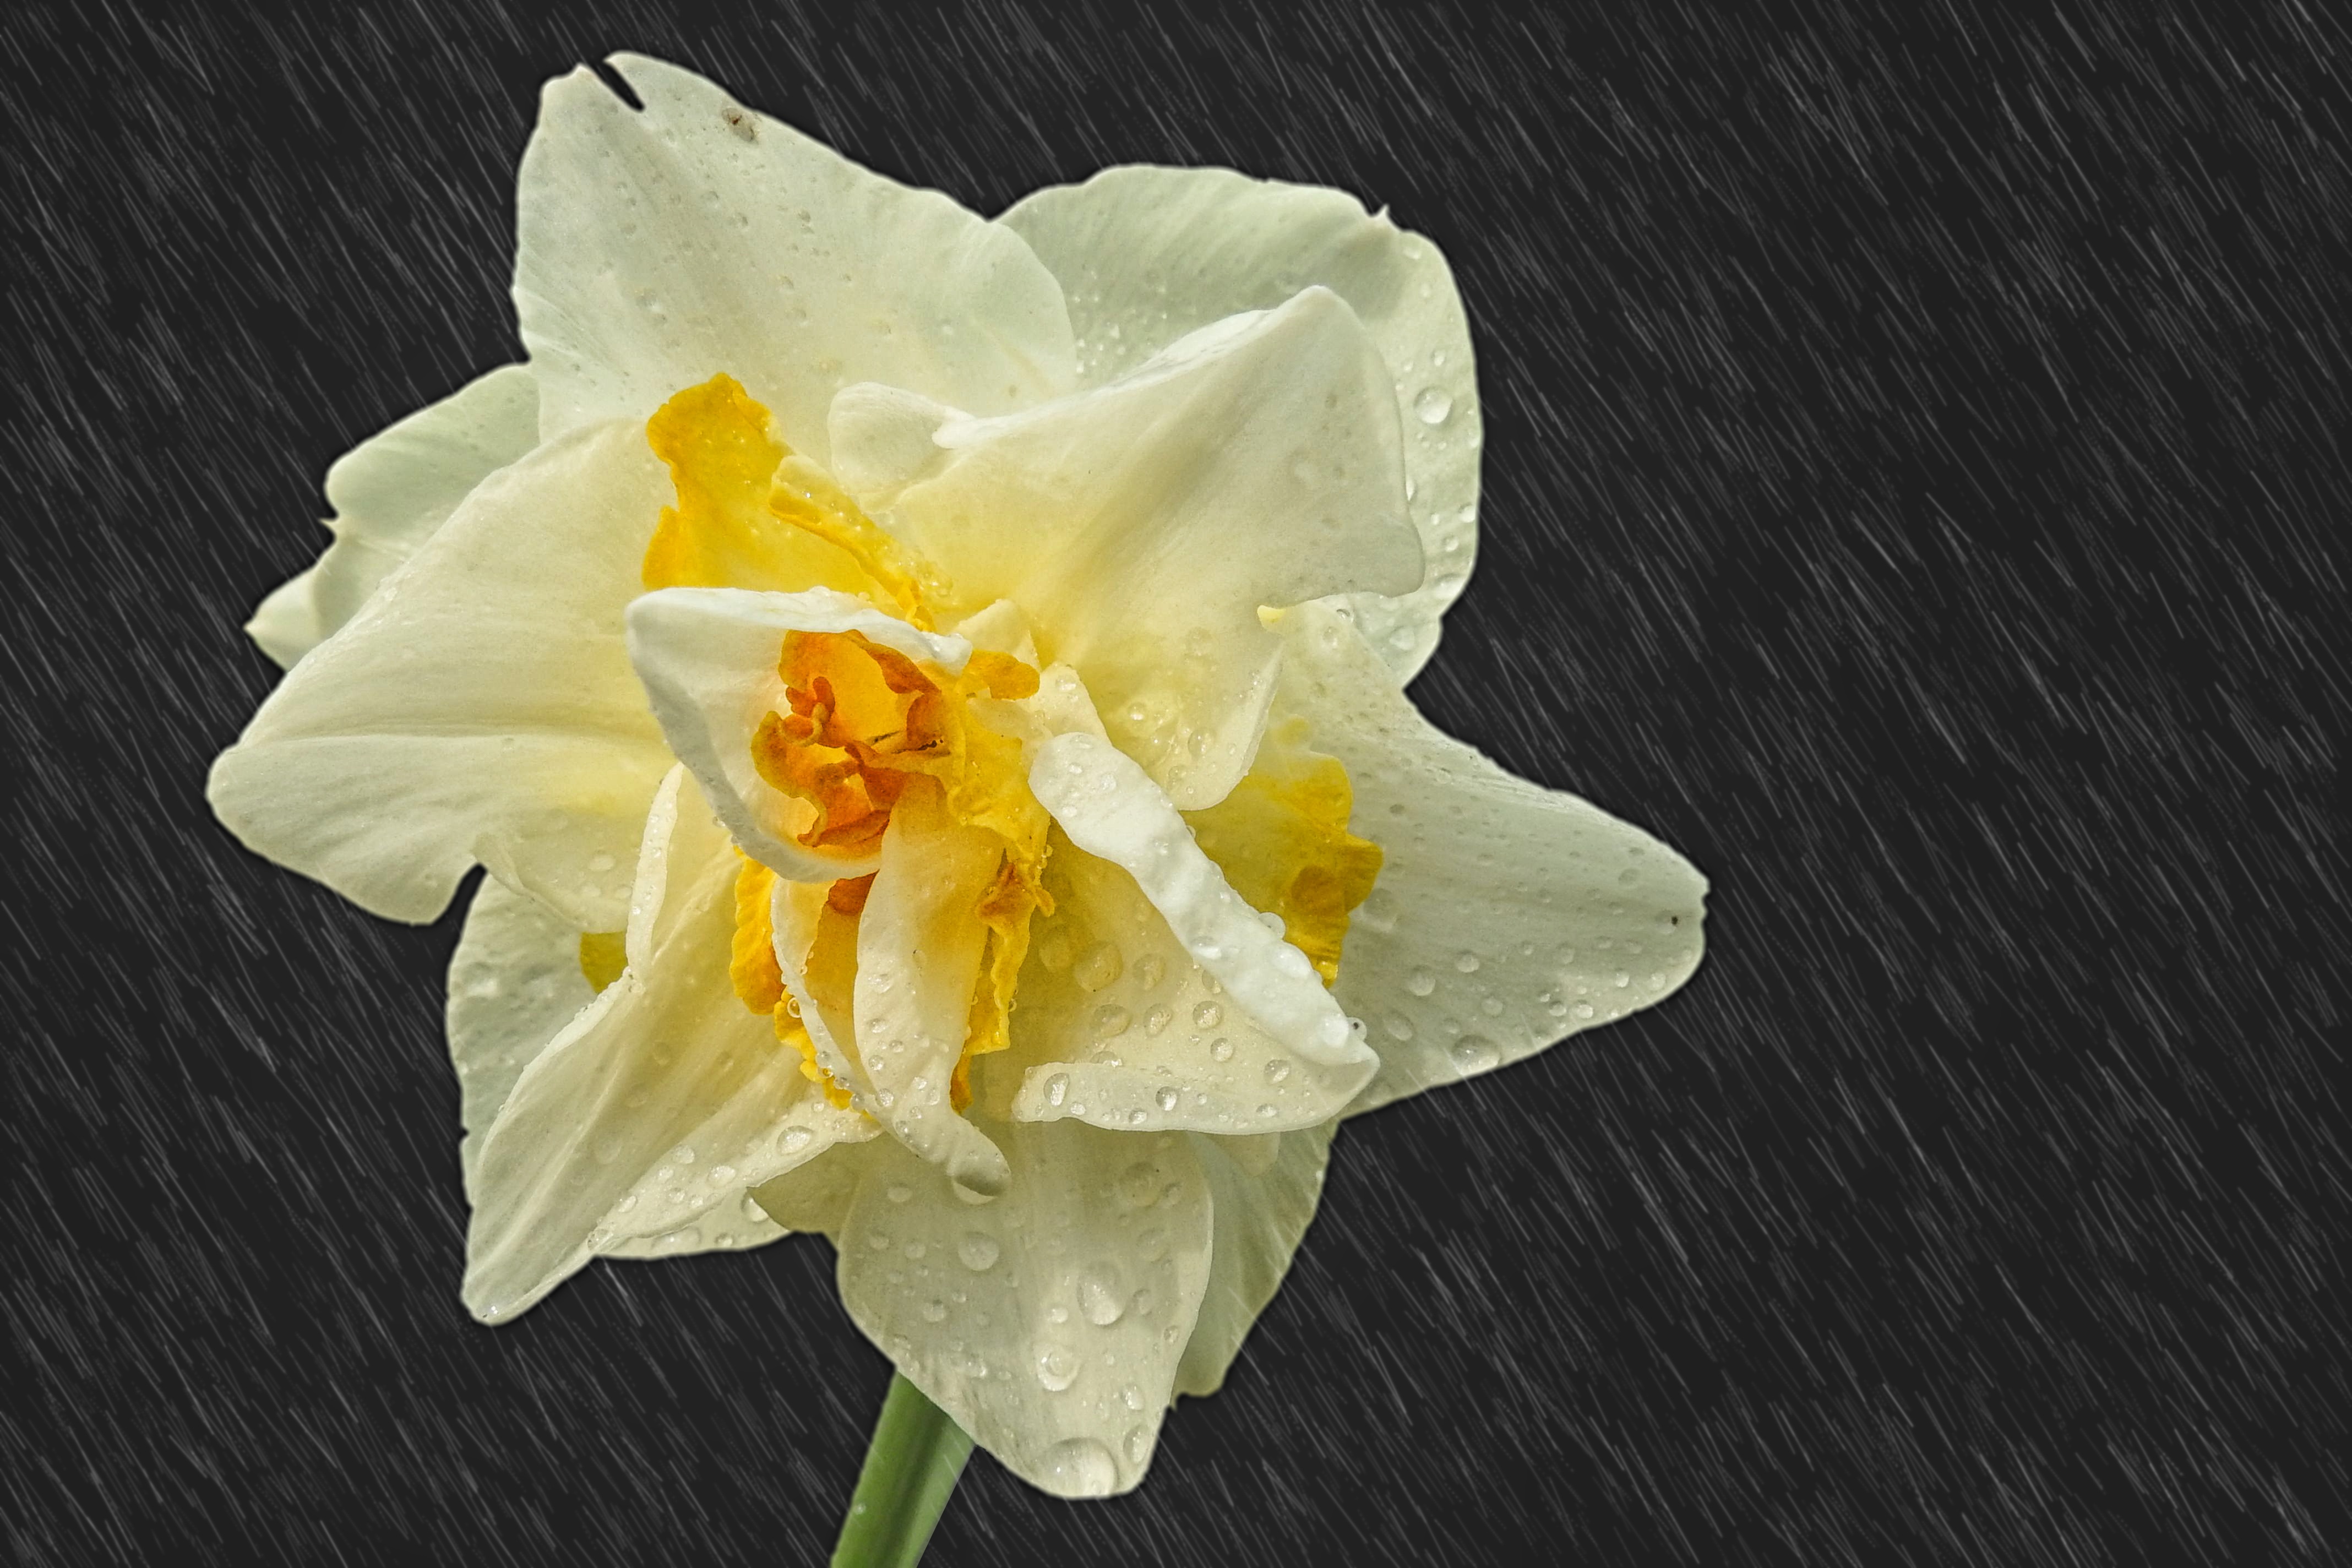
blossom, plant, white, photography, rain, flower, petal, bloom, raindrop, wet, spring, yellow, garden, flora, close up, narcissus, macro photography, flowering plant, narcissus pseudonarcissus, plant stem, land plant